Yasoba Station

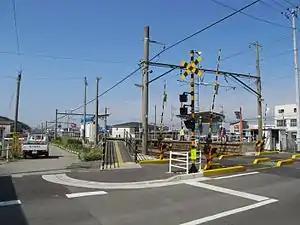
Yasoba Station in 2011

is a junction passenger railway station located in the city of Sakaide, Kagawa Prefecture, Japan. It is operated by JR Shikoku and has the station number "Y07".